Juan Blas Hernández

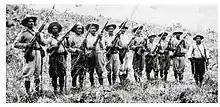

Colonel Juan Blas Hernández (January 20, 1879 – November 9, 1933) was a prominent figure in the 1933 revolt against Gerardo Machado. He led various successful campaigns against Machado's troops en route to Havana.